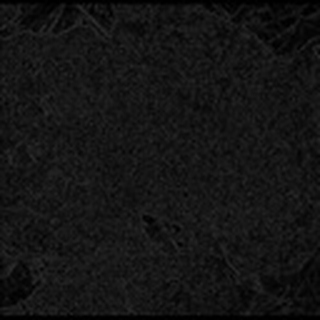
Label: cotton_powdery_mildew